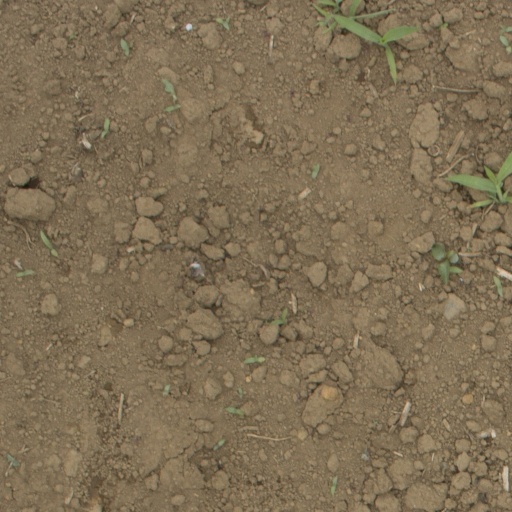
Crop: Jerusalem artichoke